Siege of Groenlo (1627)

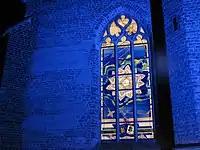
The siege of Grol on a stained glass window, in the Calixtus church in Groenlo (2007).

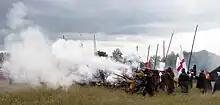
A reenactment from 2008

Groenlo, influenced by Munster and having been under Spanish Catholic control during many years, remains a Catholic enclave in a predominantly Protestant region. Numerous paintings of the siege have been made famous by well known artists of the period